Holden Commodore (ZB)

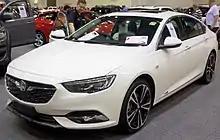
Commodore Calais V

Retaining the previous generation's familiar name, the Calais was the base luxury model. Standard equipment included 18" alloy wheels, leather seating with a heating function, wireless phone charging, Blind Spot Alert, Rear Cross Traffic Alert and an 8" MyLink system. Available as a Liftback or Tourer, the former received the 2.0L petrol engine, or an optional diesel engine, while the Tourer was exclusively fitted with the V6 powertrain.